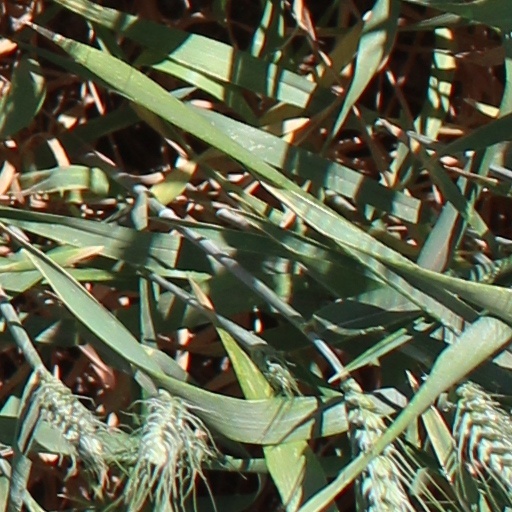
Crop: wheat